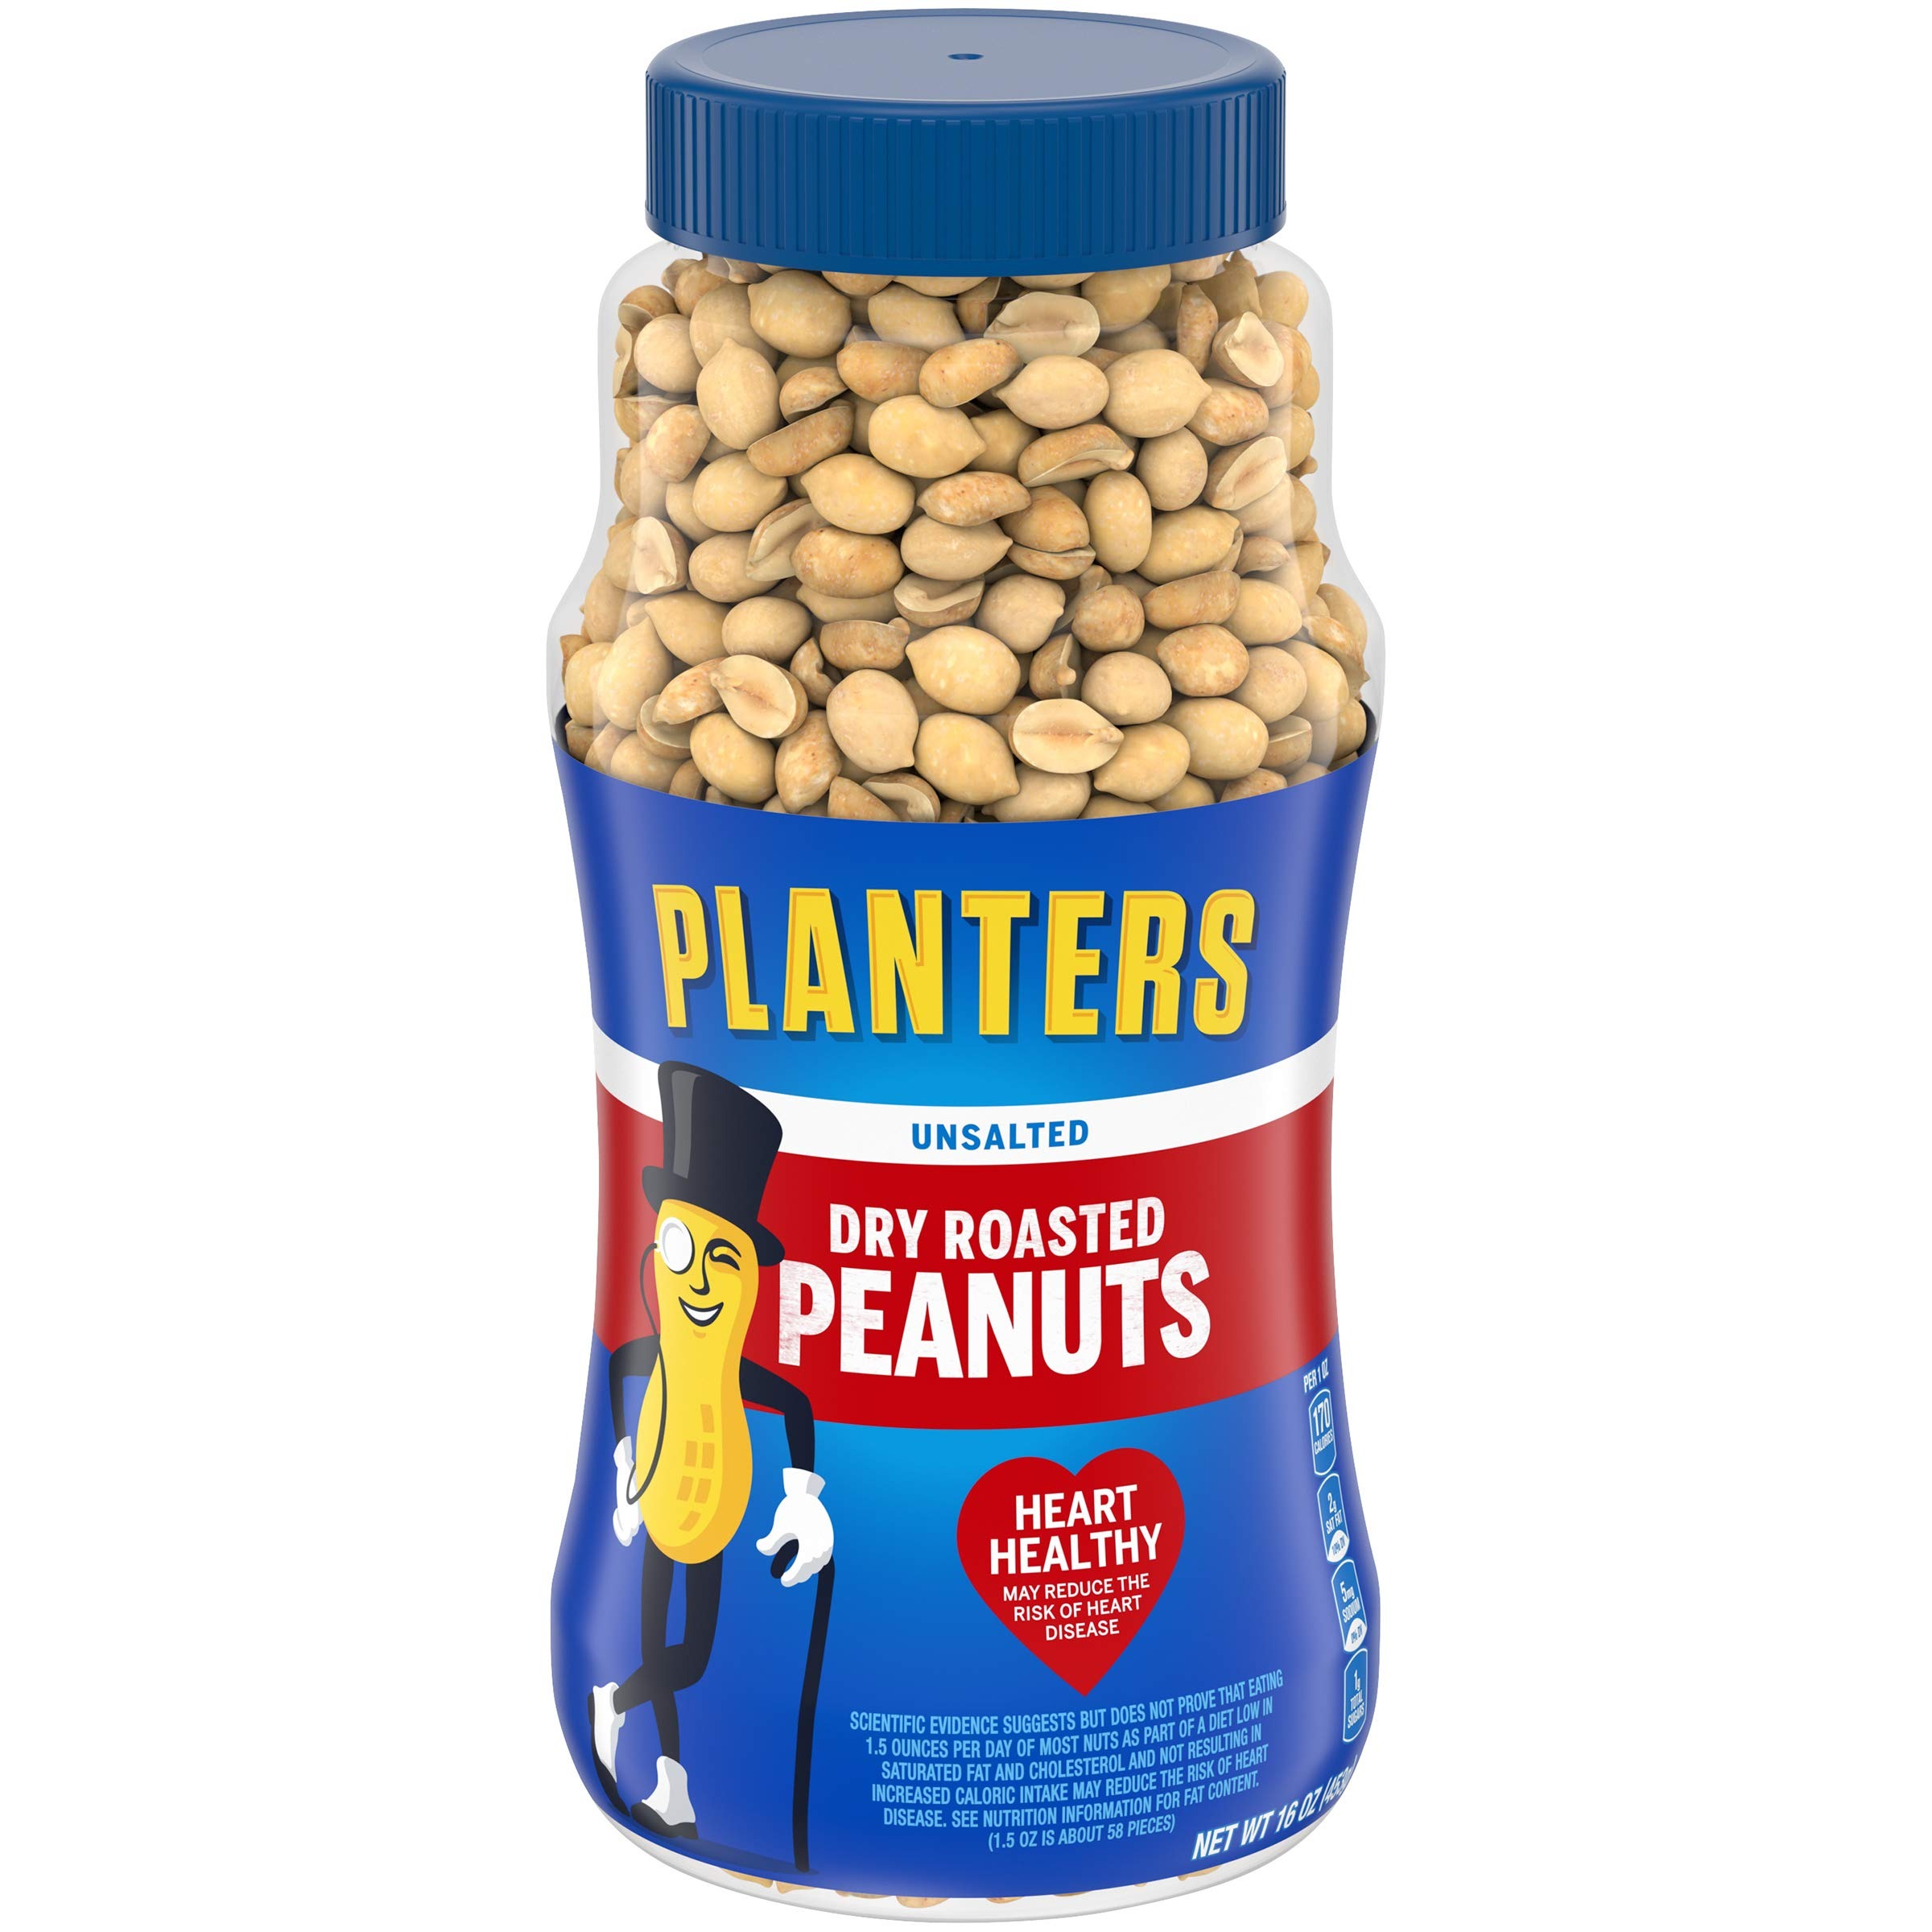
Item Name: Planters Peanuts, Dry Roasted & Unsalted, 16 Ounce Jar (Pack of 4)
Bullet Point 1: Plastic, resealable canister makes it easy to keep the peanuts fresh (and avoid spills)
Bullet Point 2: Dry roasted and unsalted (but you'll never miss the salt)
Bullet Point 3: For over 100 years, people have trusted Planters to deliver freshness and superior quality
Value: 64.0
Unit: Ounce

Price: 5.79